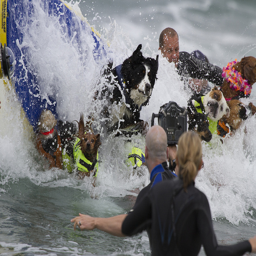
A dog riding on top of a surfboard.
Several dogs in the ocean with life vests on.
various people and dogs with vests running in water
A group of people and some dogs falling over from their boat.
A group of dogs play in water with people.